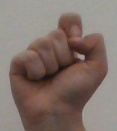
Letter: fa